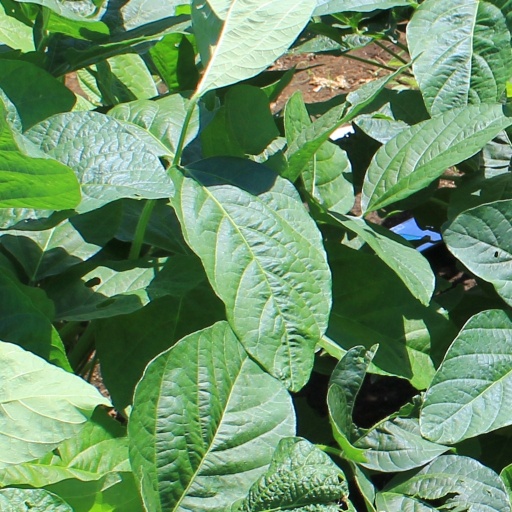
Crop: soybean